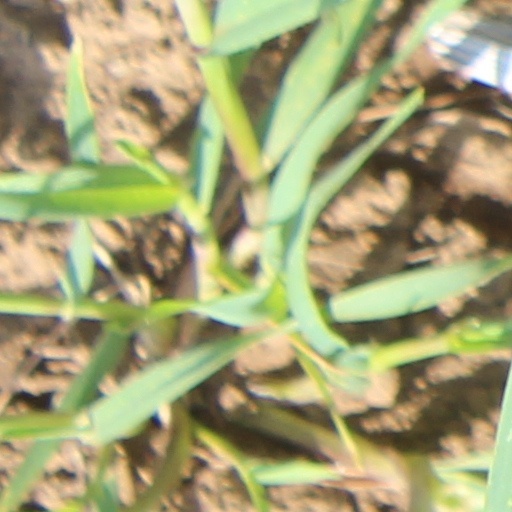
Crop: wheat